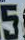
Number: 5